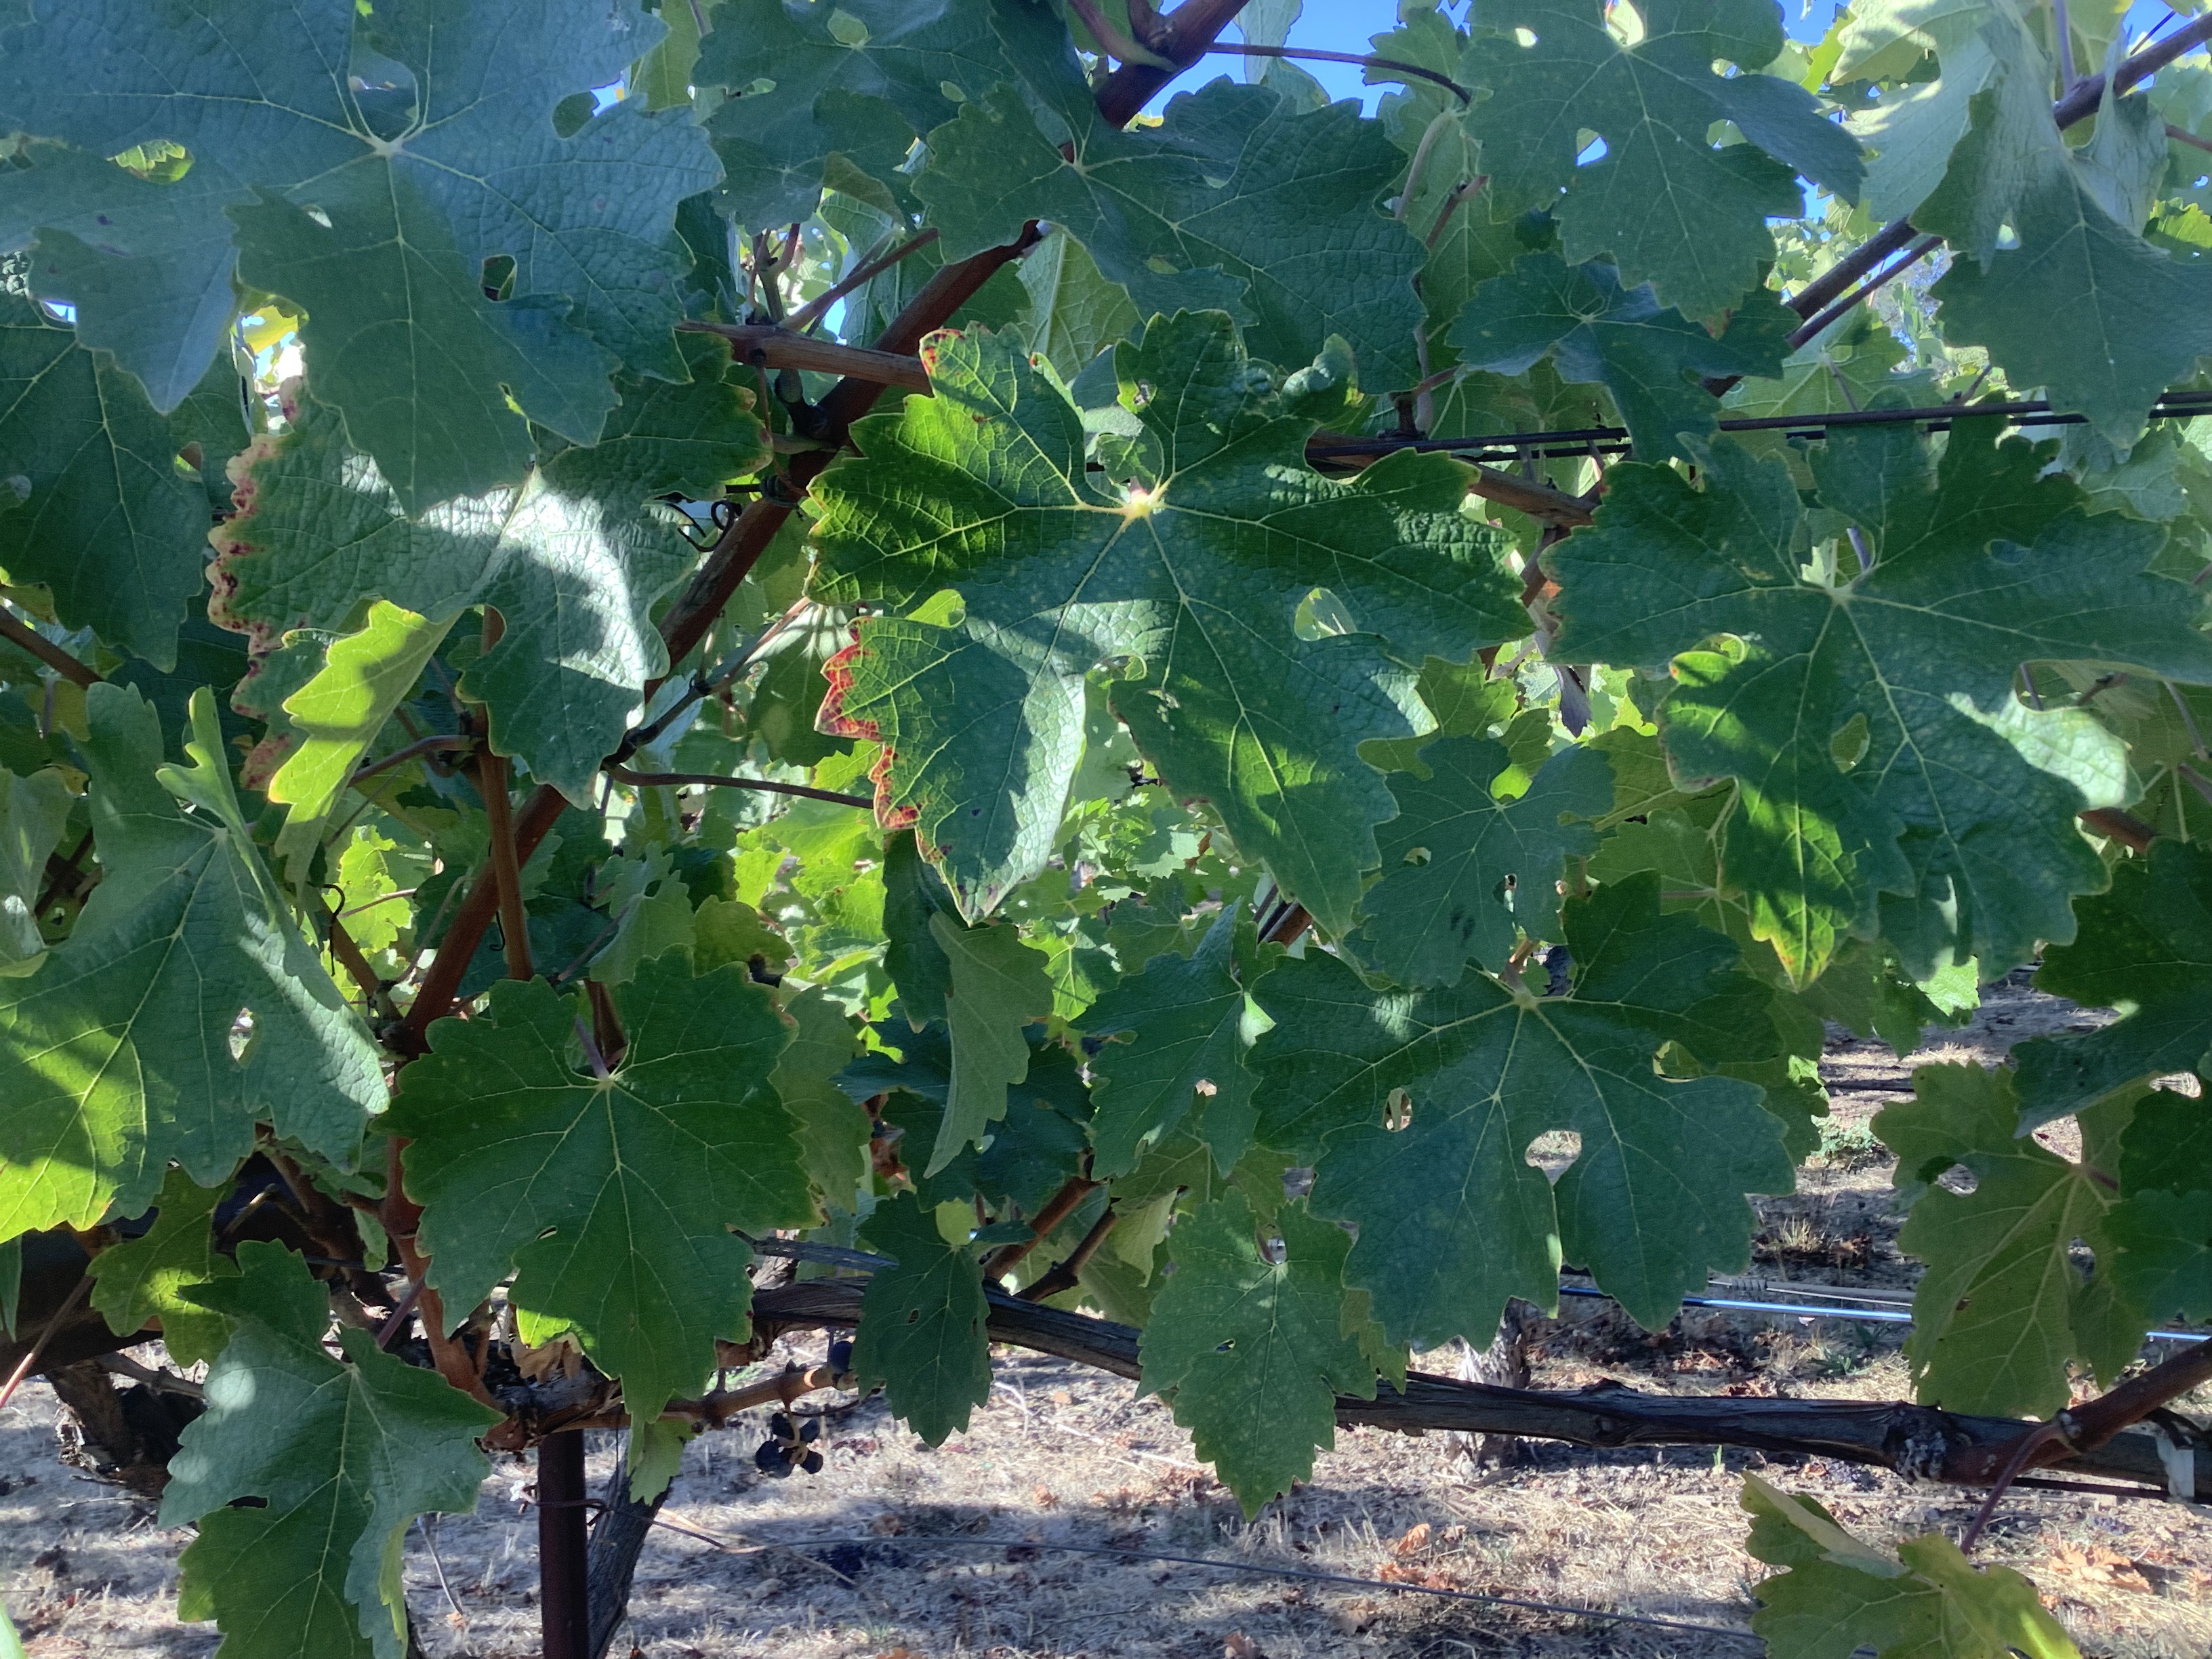
Label: Other Red